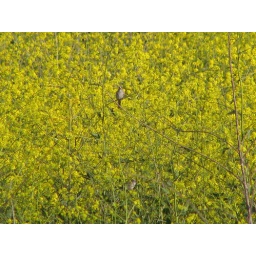
White-crowned Sparrows in a yellow field of Black Mustard flowers.